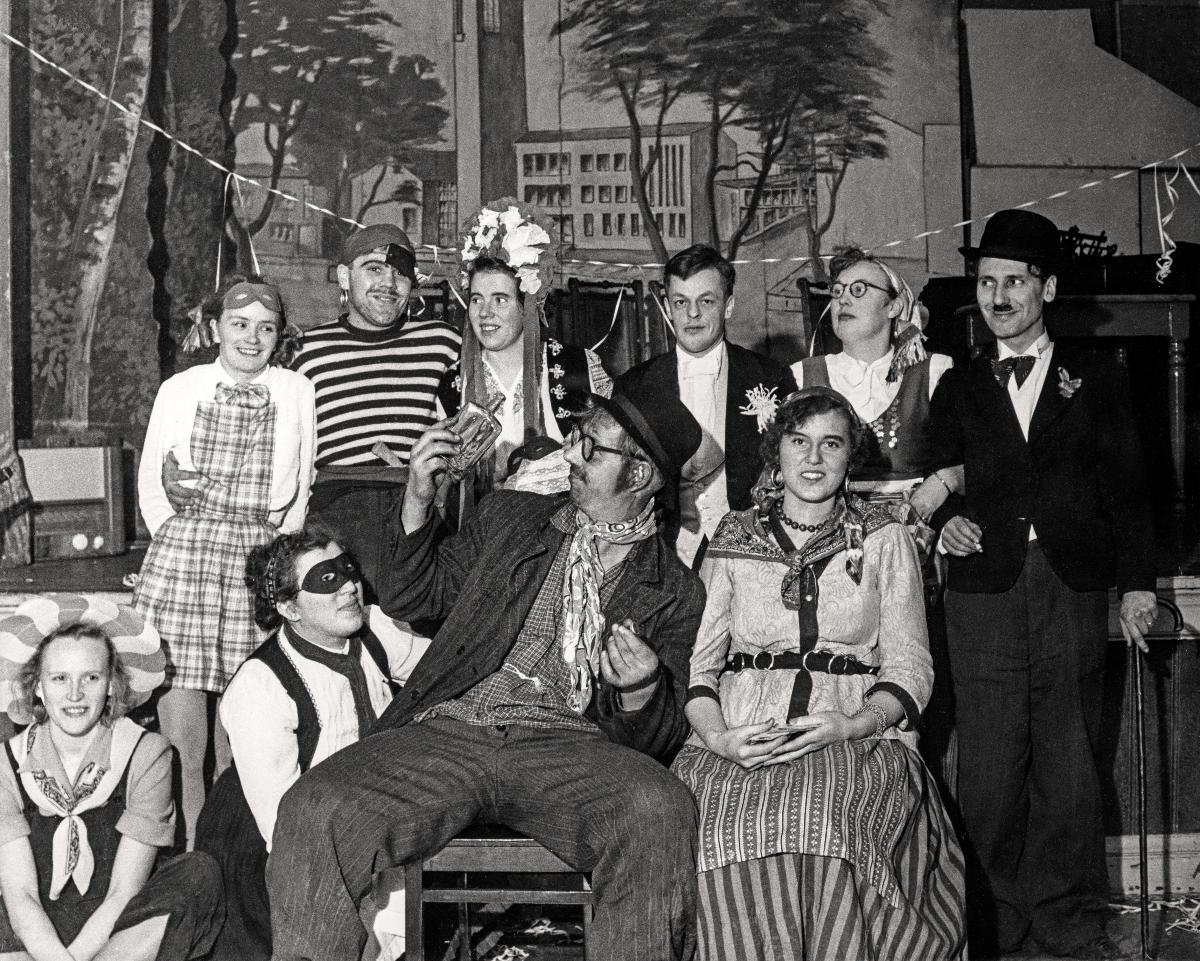
Västra Nyland - Tammisaaren kirjapaino
Västra Nyland - Ekenäs tryckeri; Västra Nyland - Tammisaari Printing House
sisällön kuvaus: Ekenäs Bokarbetare rf:n vuosikokous ja naamiaiset Tammisaaren Palokunnantalossa 1951. Eturivissä vasemmalta Lisbet Korpivaara, Maj-Lis Westerlund, Åke Westerlund ja  Meri Damén (myöhemmin Westerlund). Takarivissä vasemmalta Gunnel Rönnblad, Henrik Boström, Gudrun "Pian" Boström, Åke "Juxa" Junnelius, Beda Ferm ja Lasse Rönnblad. content description: The Annual meeting and masquerade ball of Ekenäs Bokarbetare rf. at Tammisaari Fire Brigade House 1951. In the front row from left Lisbet Korpivaara, Maj-Lis Westerlund, Åke Westerlund ja  Meri Damén (later Westerlund). In the back row from left Gunnel Rönnblad, Henrik Boström, Gudrun "Pian" Boström, Åke "Juxa" Junnelius, Beda Ferm and Lasse Rönnblad. innehållsbeskrivning: Ekenäs Bokarbetare rf:s årsmöte med maskerad i Ekenäs Brandkårshus 1951. I främre raden från vänster Lisbet Korpivaara, Maj-Lis Westerlund, Åke Westerlund och Meri Damén (senare Westerlund). I bakre raden från vänster Gunnel Rönnblad, Henrik Boström, Gudrun "Pian" Boström, Åke "Juxa" Junnelius, Beda Ferm och Lasse Rönnblad.
Kuvaaja: Brandt , Bror, kuvaaja
Vuosi: 1900
Paikka: Suomi, Uusimaa, Raasepori, Tammisaari
Aiheet: kirjapainot; kirjapainotyöntekijät; sanomalehdet; naamiaiset; ryhmäkuva; printing houses; printing trade workers; newspapers; personnel; masquerades; group picture; boktryckerier; boktryckeriarbetare; dagstidningar; tryckerier; personal; maskerad; gruppbild; maskerader